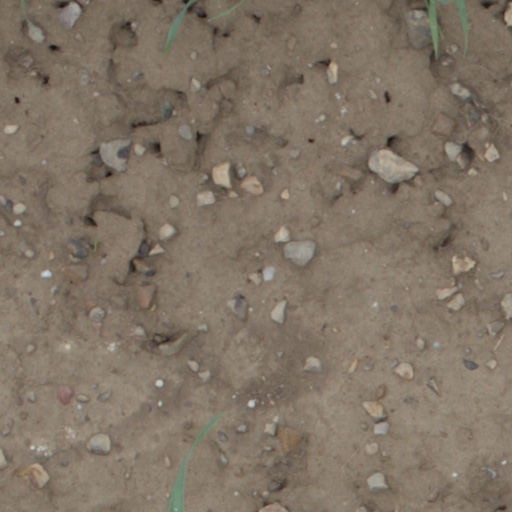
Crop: wheat